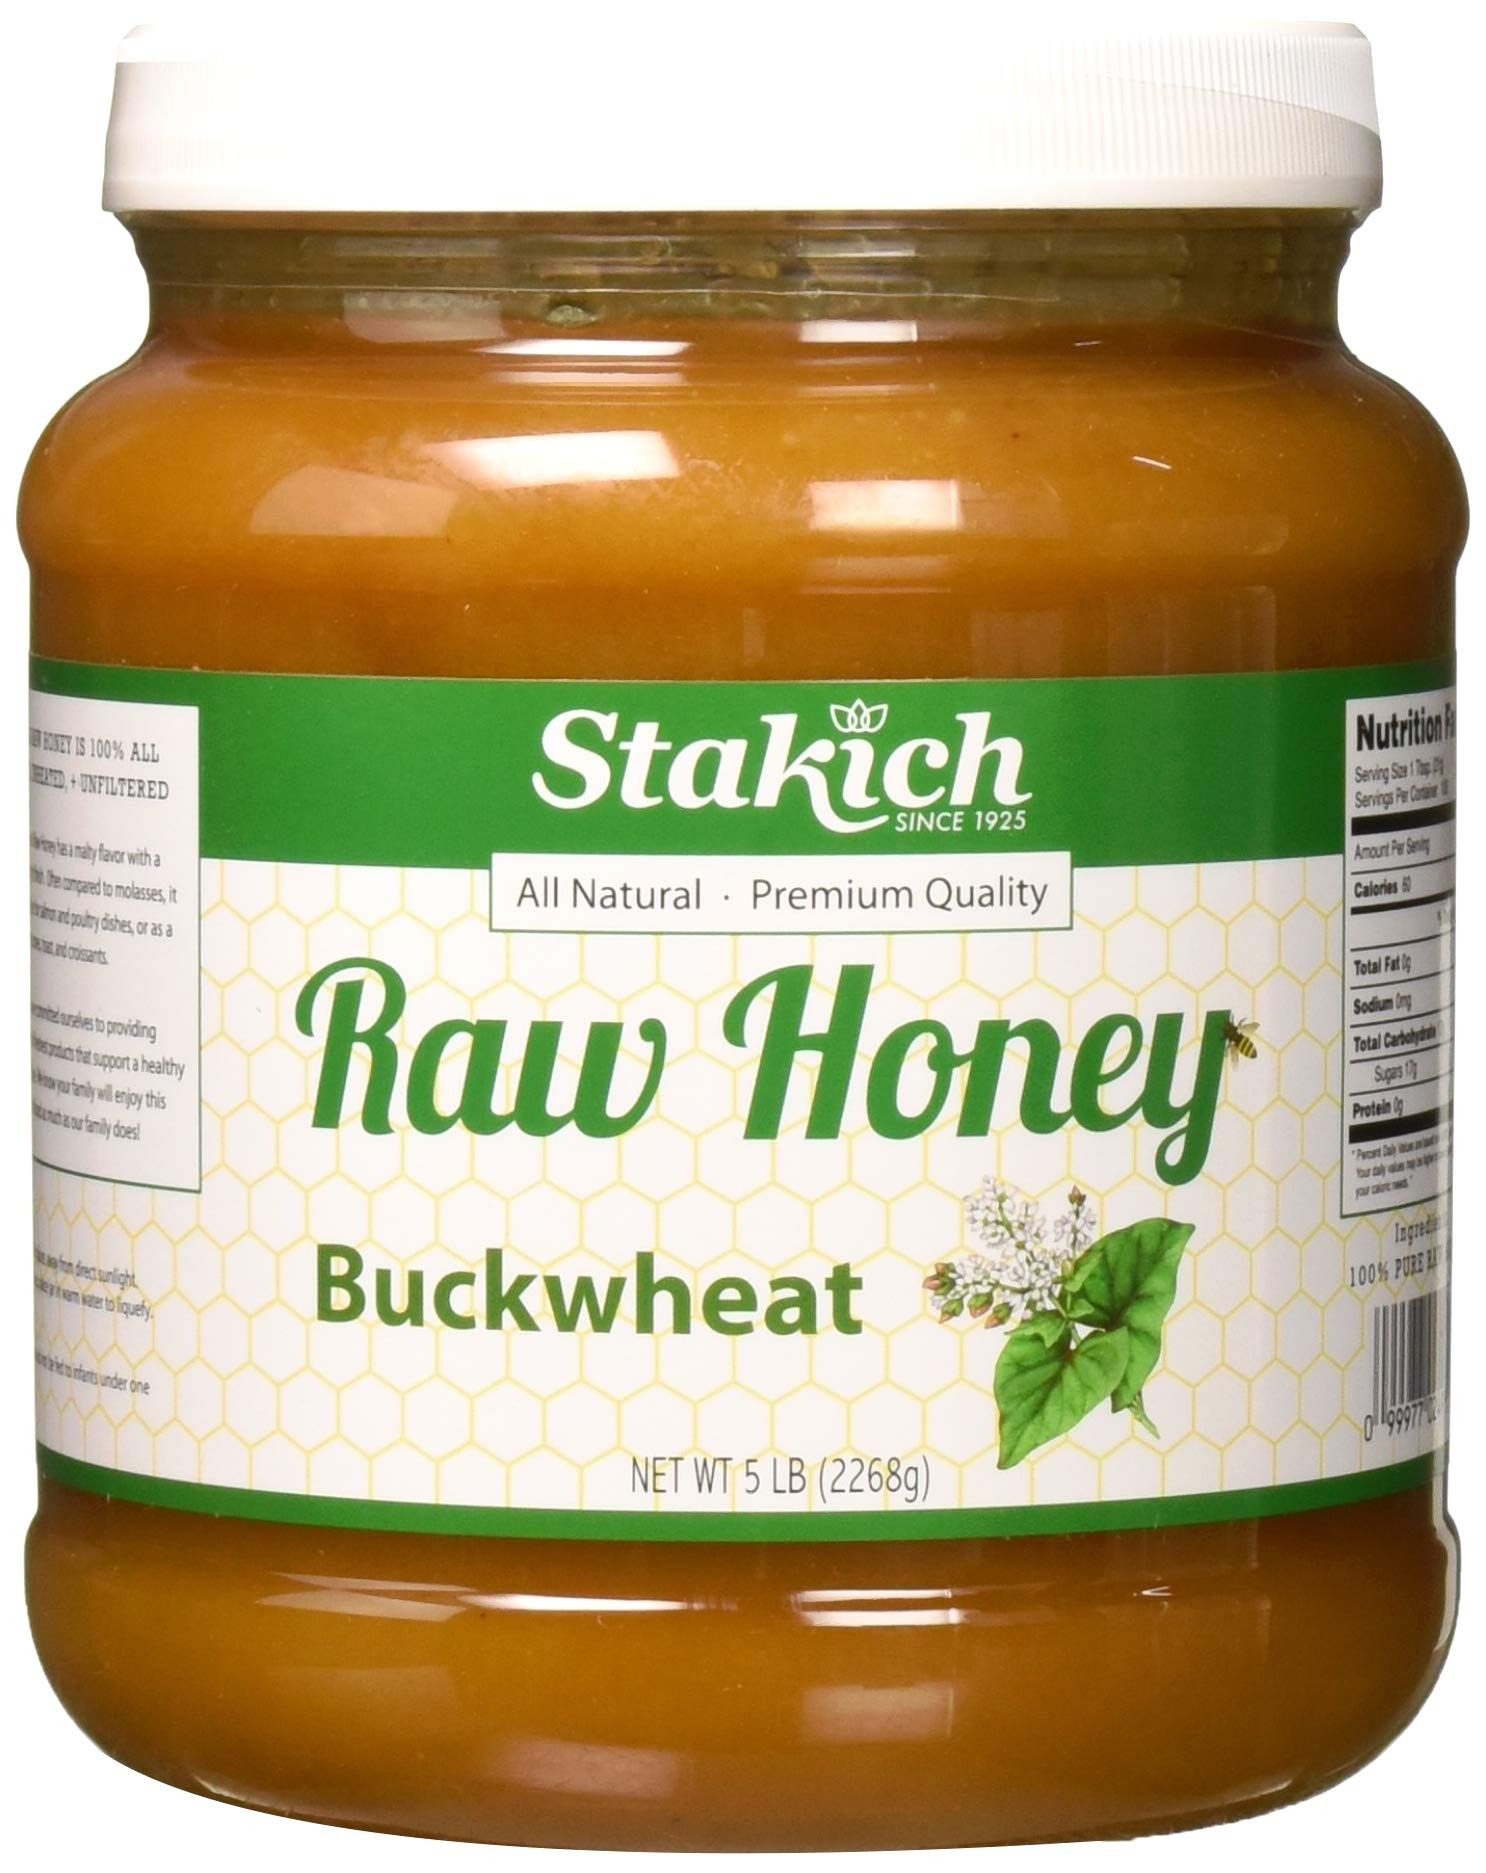
Item Name: Stakich Buckwheat Antioxidant Raw Honey - Pure, Unprocessed, Unheated, Kosher (5 Pound)
Bullet Point 1: ✔ STRAIGHT FROM THE BEEHIVE - 100% Raw, Unheated, Unfiltered, and Unprocessed - Simply The Best
Bullet Point 2: ✔ CERTIFIED KOSHER - Pure Domestic US Grade A Raw Honey
Bullet Point 3: ✔ ABSOLUTELY NO PRESERVATIVES OR ADDITIVES - Maintaining Natural Enzymes, Pollens, Amino Acids, Propolis, Vitamins, Minerals, Texture, Flavor, and Color
Bullet Point 4: ✔ EXCELLENT SOURCE OF NATURAL ENERGY - Nutritious and Sustaining
Value: 1.0
Unit: Ounce

Price: 49.95